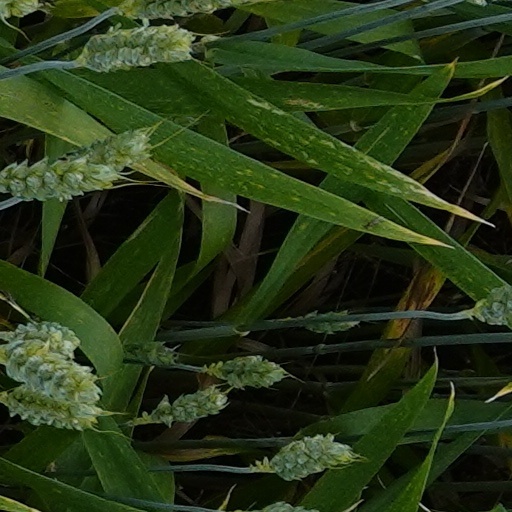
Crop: wheat